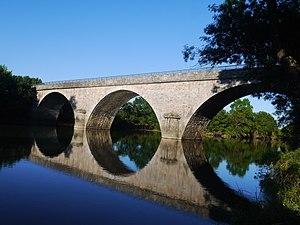
Pont de la D 113 sur le Loir à Villevêque (Maine-et-Loire, France).
Villevêque est une ancienne commune française située dans le département de Maine-et-Loire, en région Pays de la Loire, devenue le 1ᵉʳ janvier 2019, une commune déléguée de la commune nouvelle de Rives-du-Loir-en-Anjou.